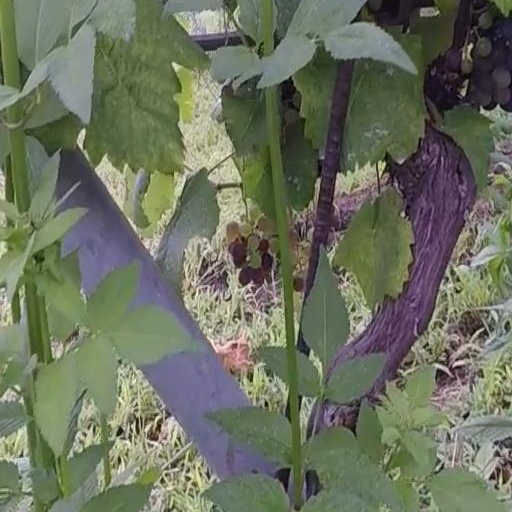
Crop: grape